Viale Lazio massacre

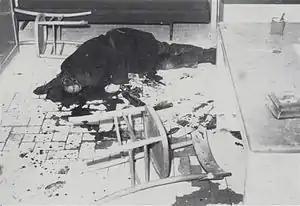
The body of Michele Cavataio after the hit in Viale Lazio.

The Viale Lazio massacre on 10 December 1969 was a settling of accounts in the Sicilian Mafia. Mafia boss Michele Cavataio and three men were killed on Viale Lazio in Palermo, Sicily, by a Mafia hit squad. The bloodbath marked the end of a "pax mafiosa" that had reigned since the Ciaculli massacre until the end of the Trial of the 114 against Cosa Nostra.